Ramla

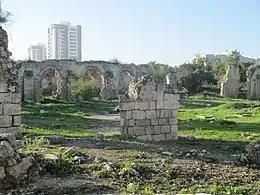
Remains of the White Mosque in Ramla (pictured in 2014) built by Sulayman and his cousin and successor Umar II

Sulayman's motives for founding Ramla were personal ambition and practical considerations. The location of Ramla near Lydda, a long-established and prosperous city, was logistically and economically advantageous. The area's economic importance was based on its strategic location at the intersection of the two major roads linking Egypt with Syria (the so-called "Via Maris") and linking Jerusalem with the Mediterranean coast. Sulayman established his city in Lydda's vicinity, avoiding Lydda proper. This was likely due to a lack of available space for wide-scale development and agreements dating to the Muslim conquest in the 630s that, at least formally, precluded him from confiscating desirable property within Lydda.